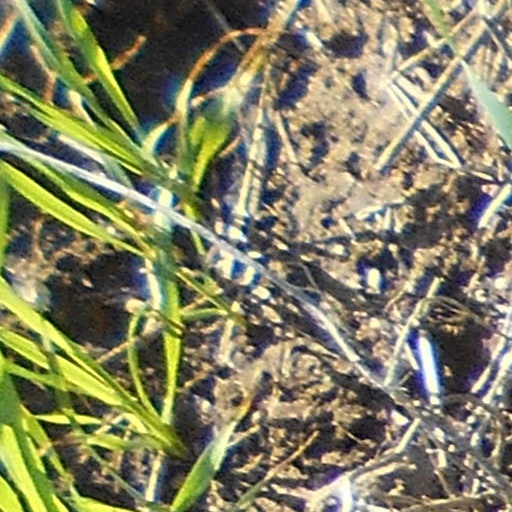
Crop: wheat